Felix Baumgartner

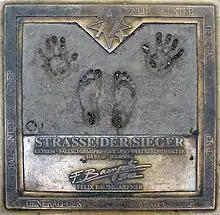
Tribute to Baumgartner in Straße der Sieger, Mariahilfer Street, Vienna, Austria

The launch was originally scheduled for 9 October 2012 but was aborted due to adverse weather conditions. Launch was rescheduled and took place on 14 October 2012. Baumgartner landed in eastern New Mexico after jumping from a then world-record , falling a record distance of and parachuting the final .